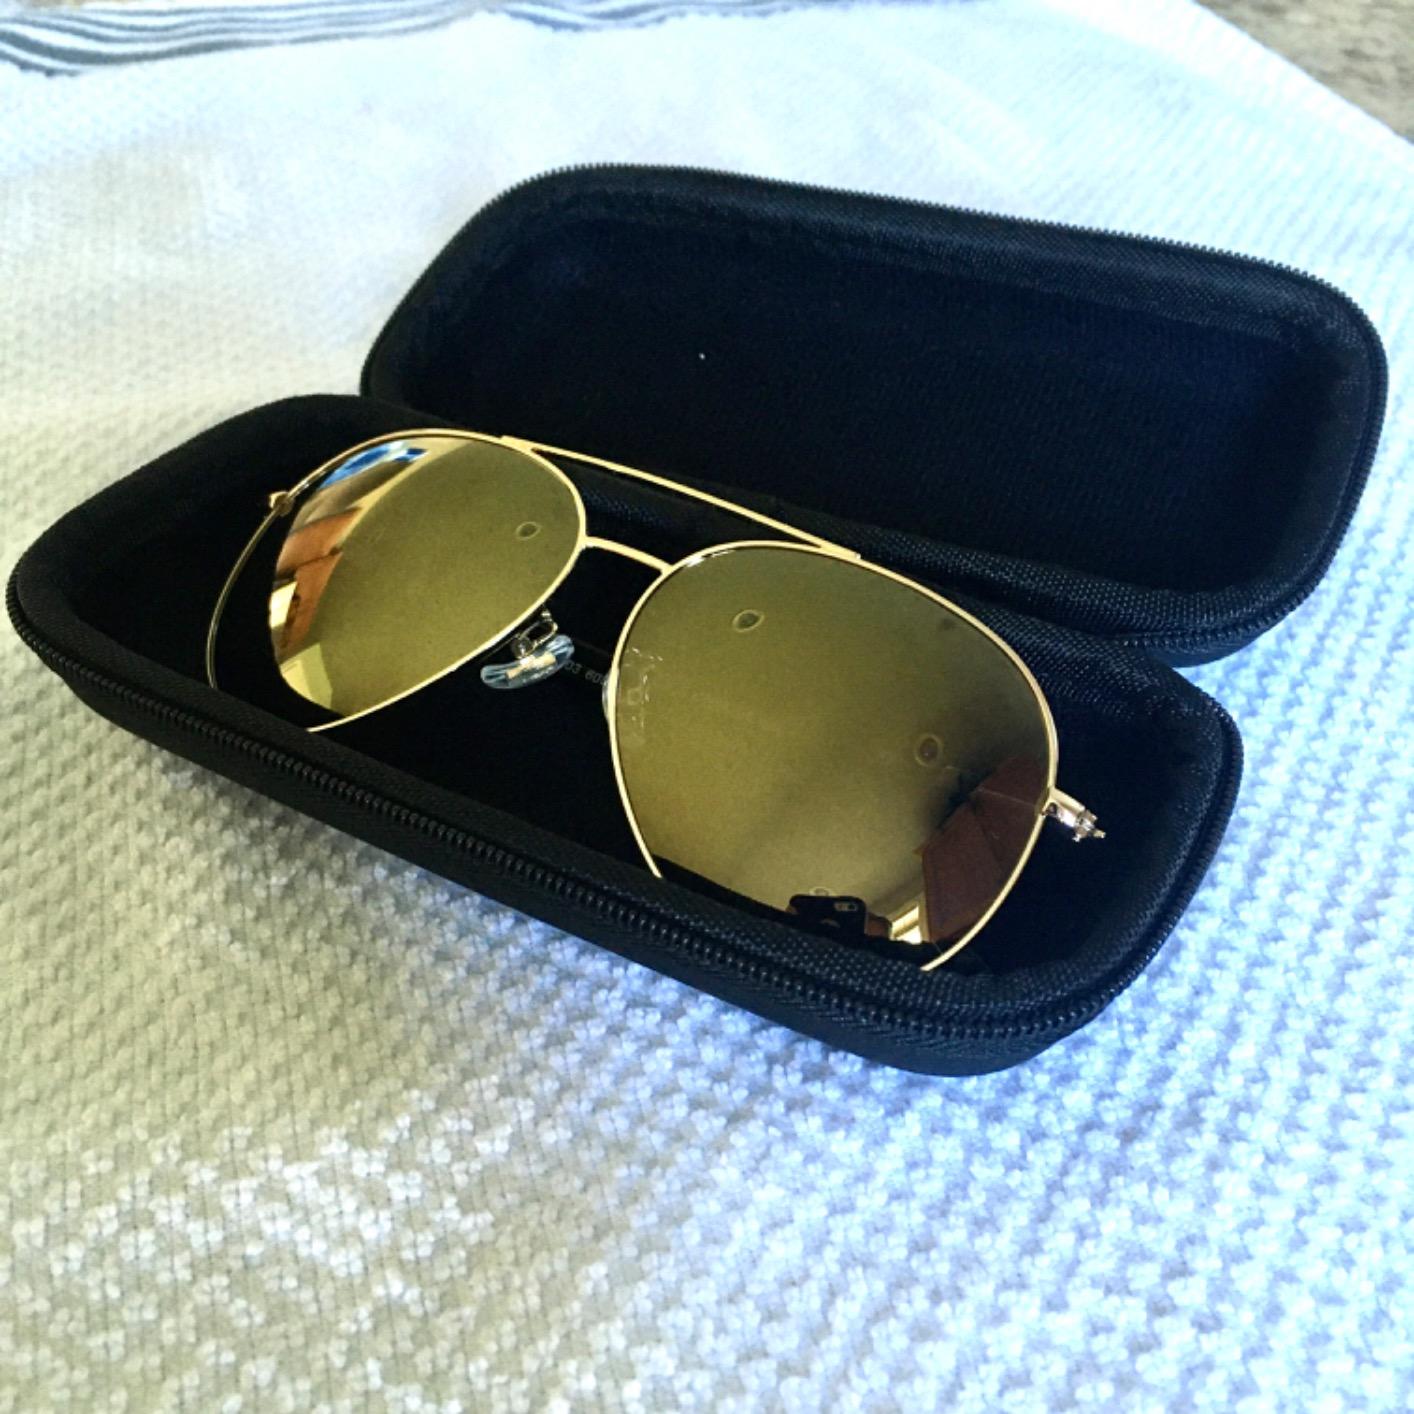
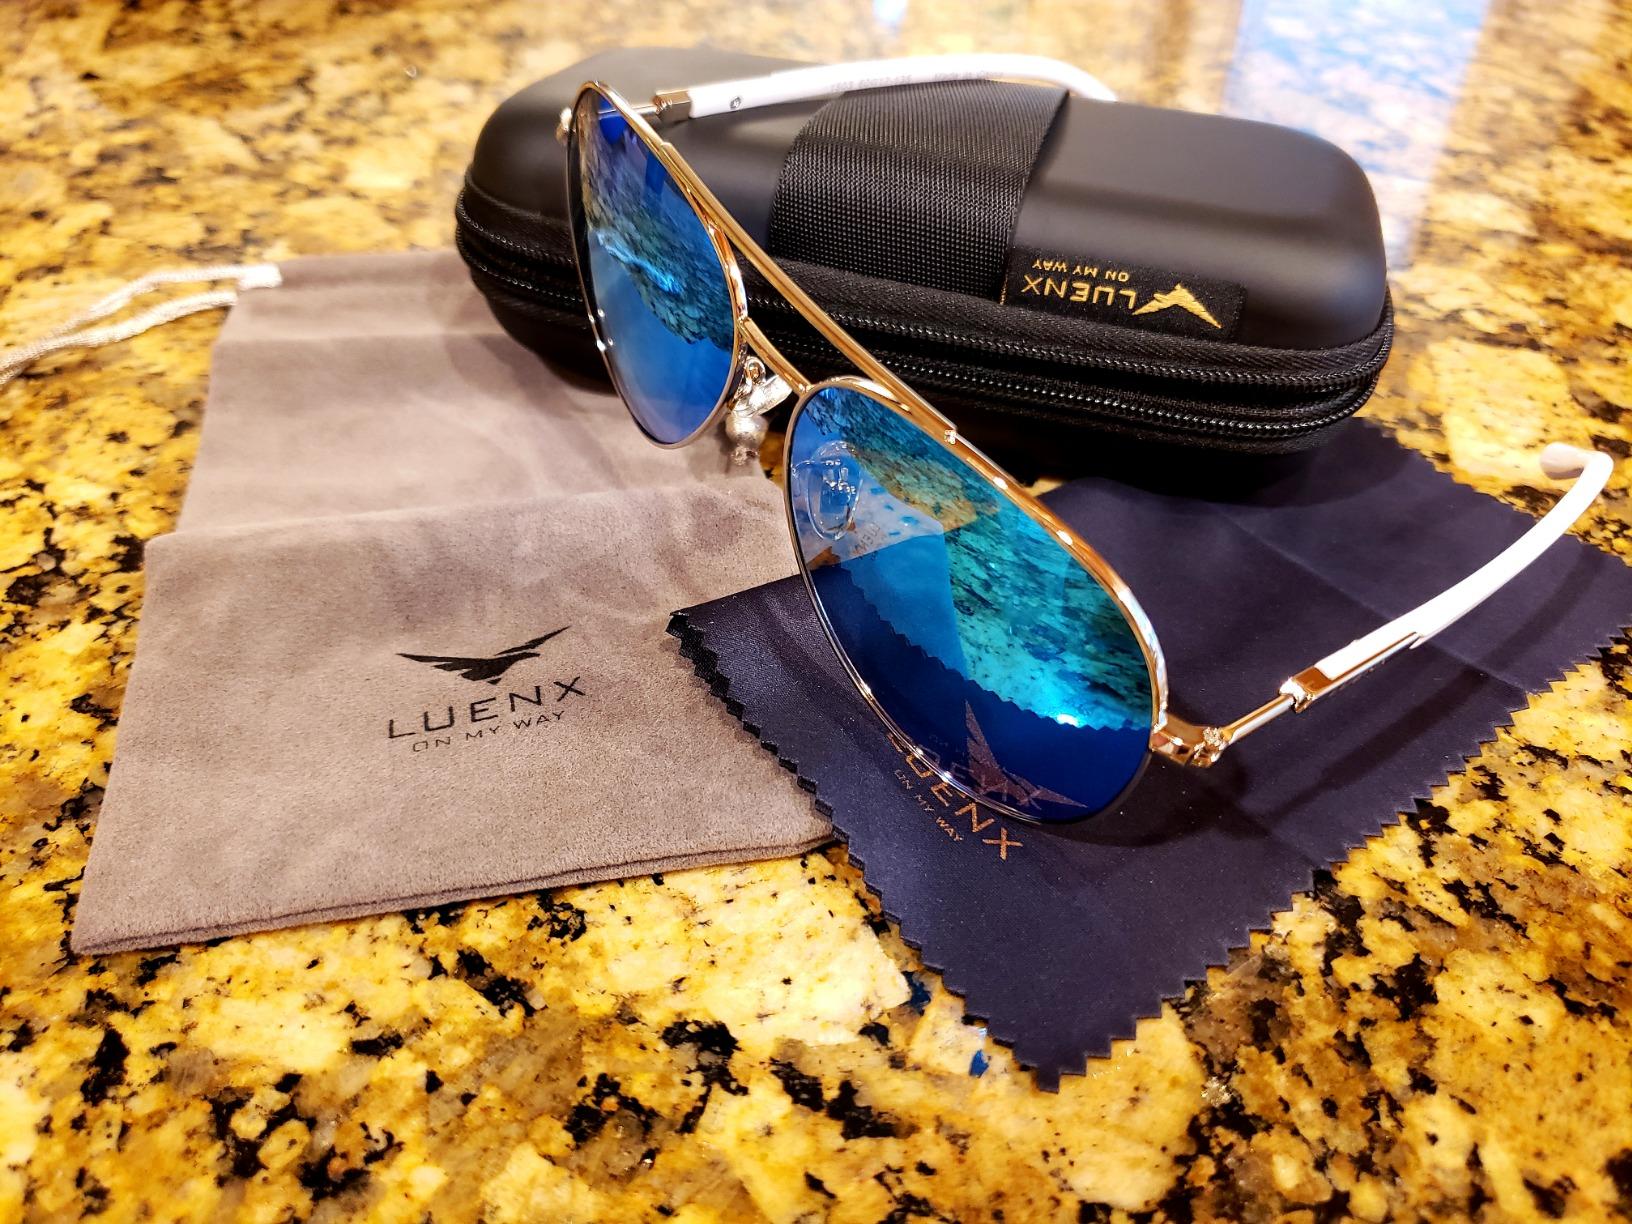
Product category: accessories_sunglasses
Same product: no